Kara-tachi sword with gilded silver fittings and inlay

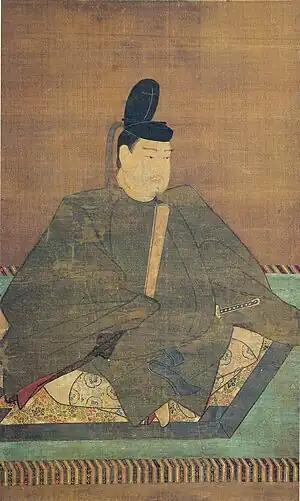
Emperor Shōmu

The is an 8th century Japanese sword in the style. It was one of Emperor Shōmu's favorite swords and was handed down in the Shōsōin Repository.